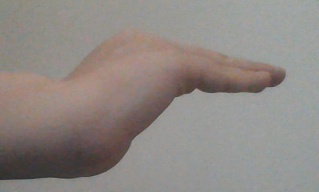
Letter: haa